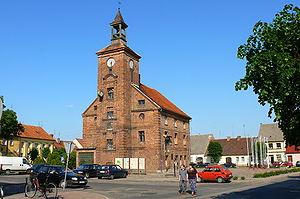
Obrzycko est une ville de la Voïvodie de Grande-Pologne et du powiat de Szamotuły.